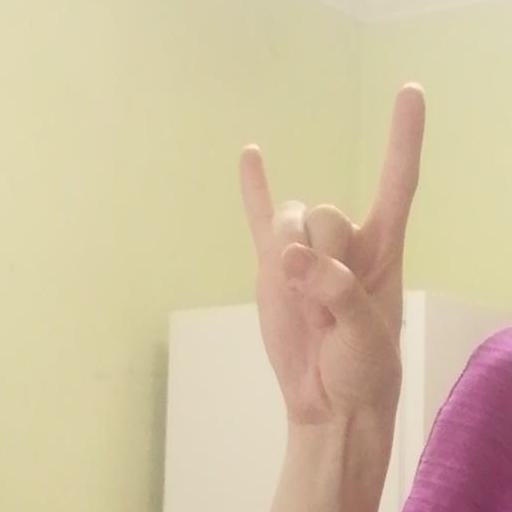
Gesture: rock